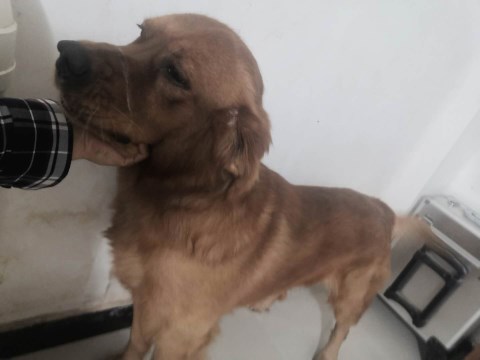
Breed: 5355-n000126-golden_retriever